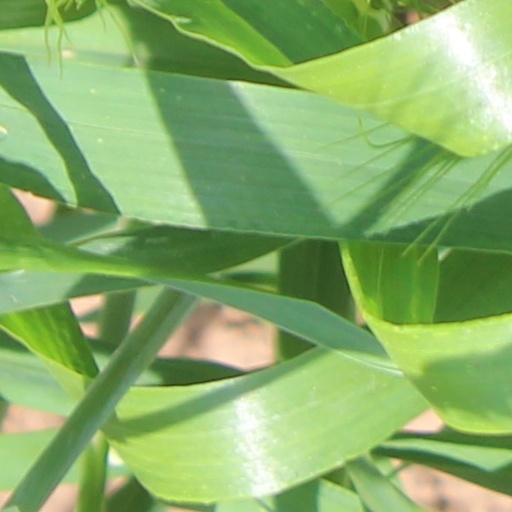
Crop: wheat